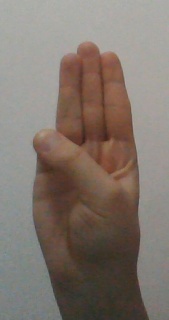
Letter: thaa